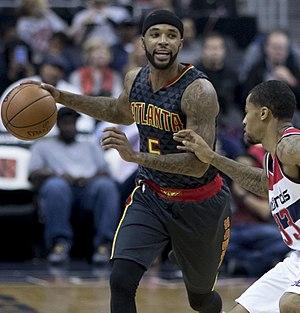
Malcolm Hakeem Delaney, né le 11 mars 1989 à Baltimore, est un joueur de basket-ball professionnel américain. Il mesure 1,91 m pour 86 kg.